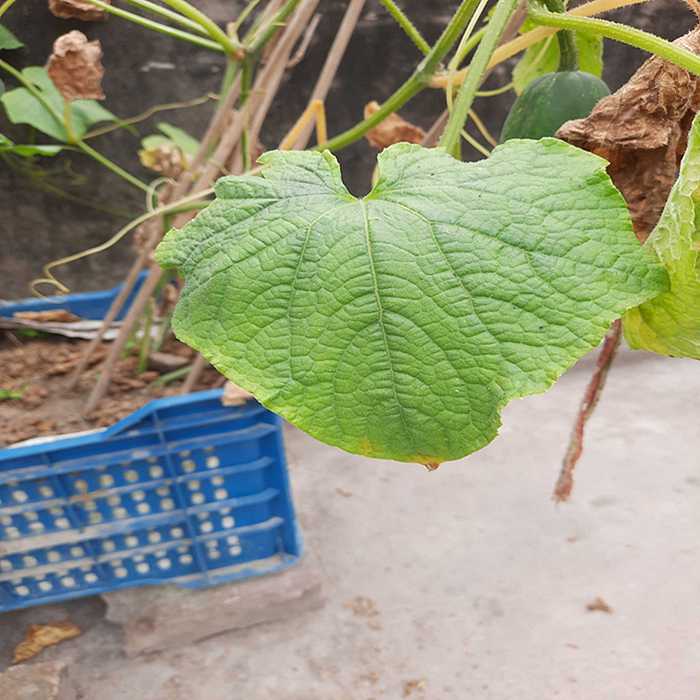
Plant: Cucumber
Label: Fresh leaf